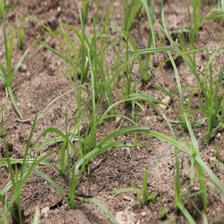
Label: Grass